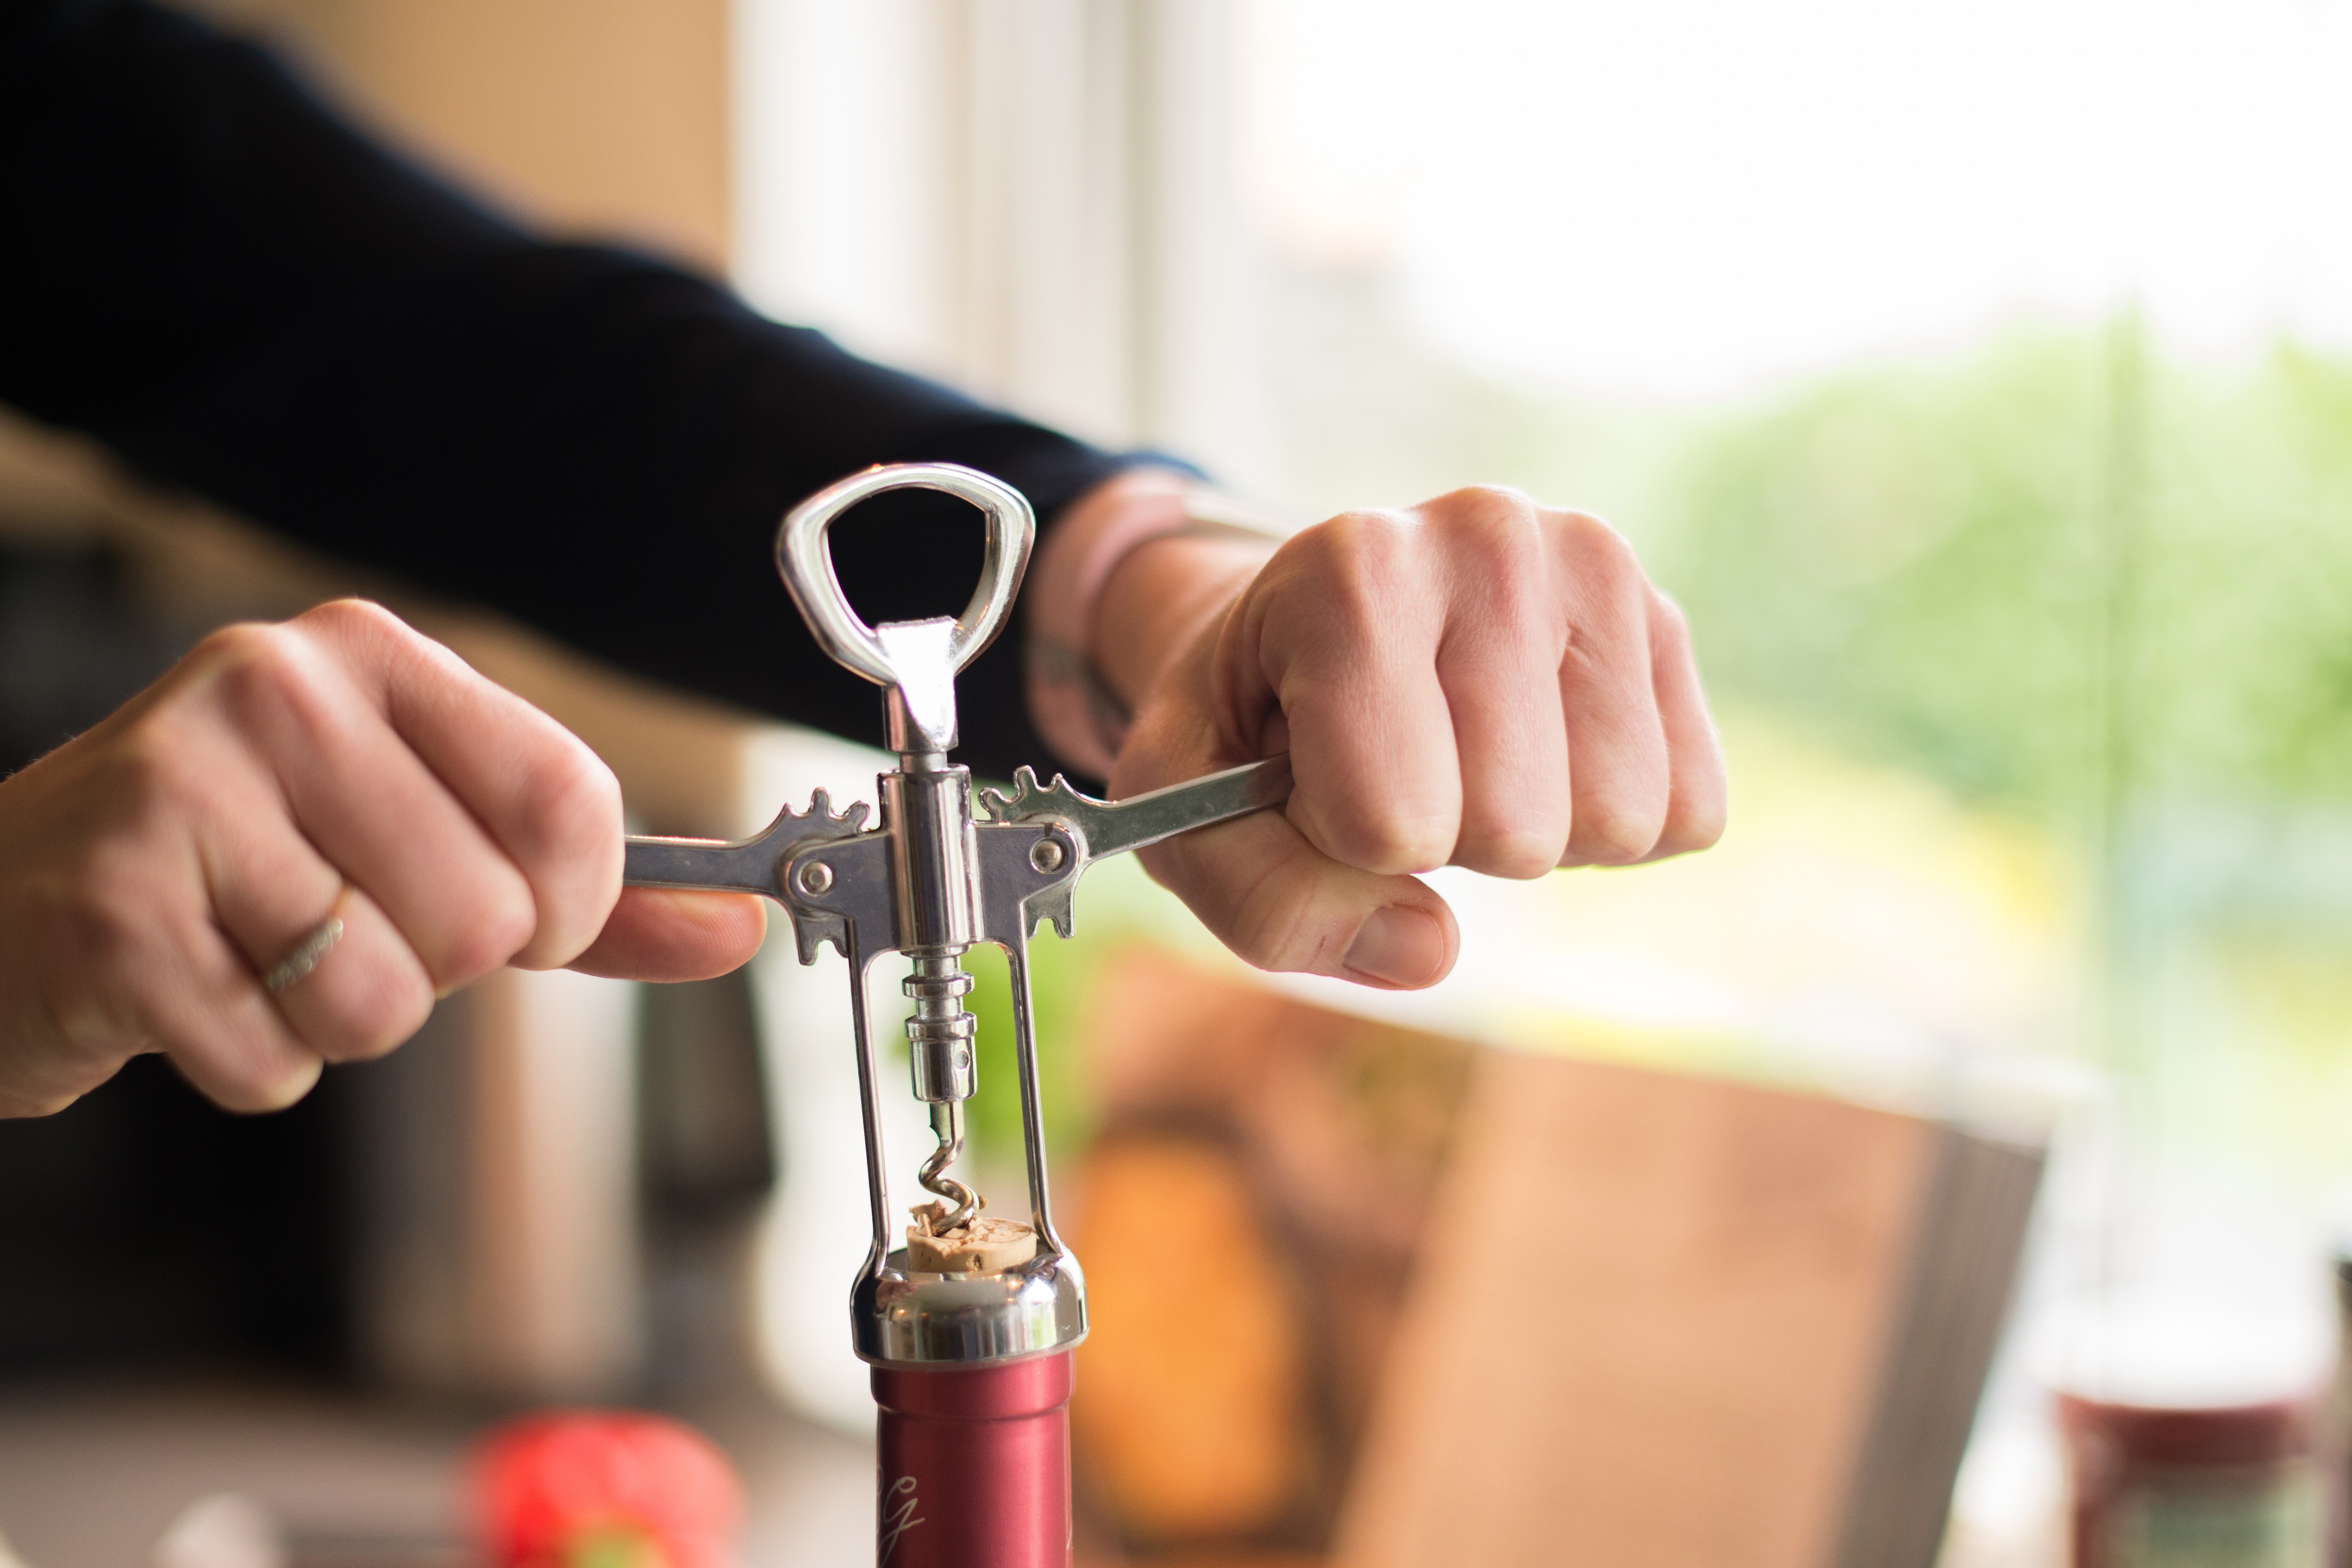
hand, barware, finger, bicycle handlebar